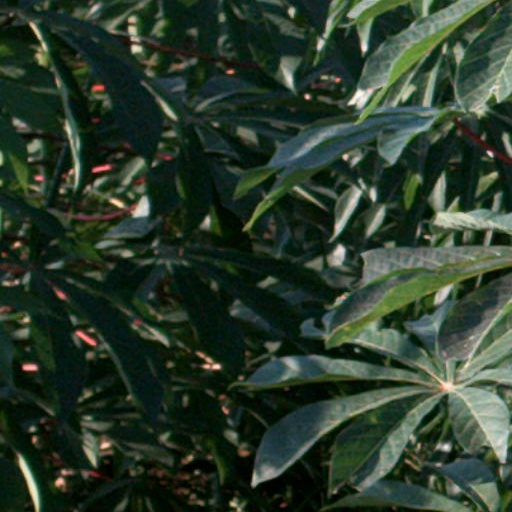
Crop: cassava